Visayan Sea

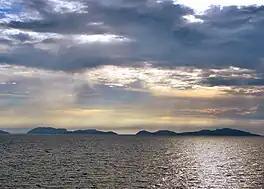
Islas de Gigantes in the Visayan Sea

The Visayan Sea is a sea in the Philippines surrounded by the islands of the Visayas. It is bounded by the islands Masbate to the north, Panay to the west, Leyte to the east, and Cebu and Negros to the south.